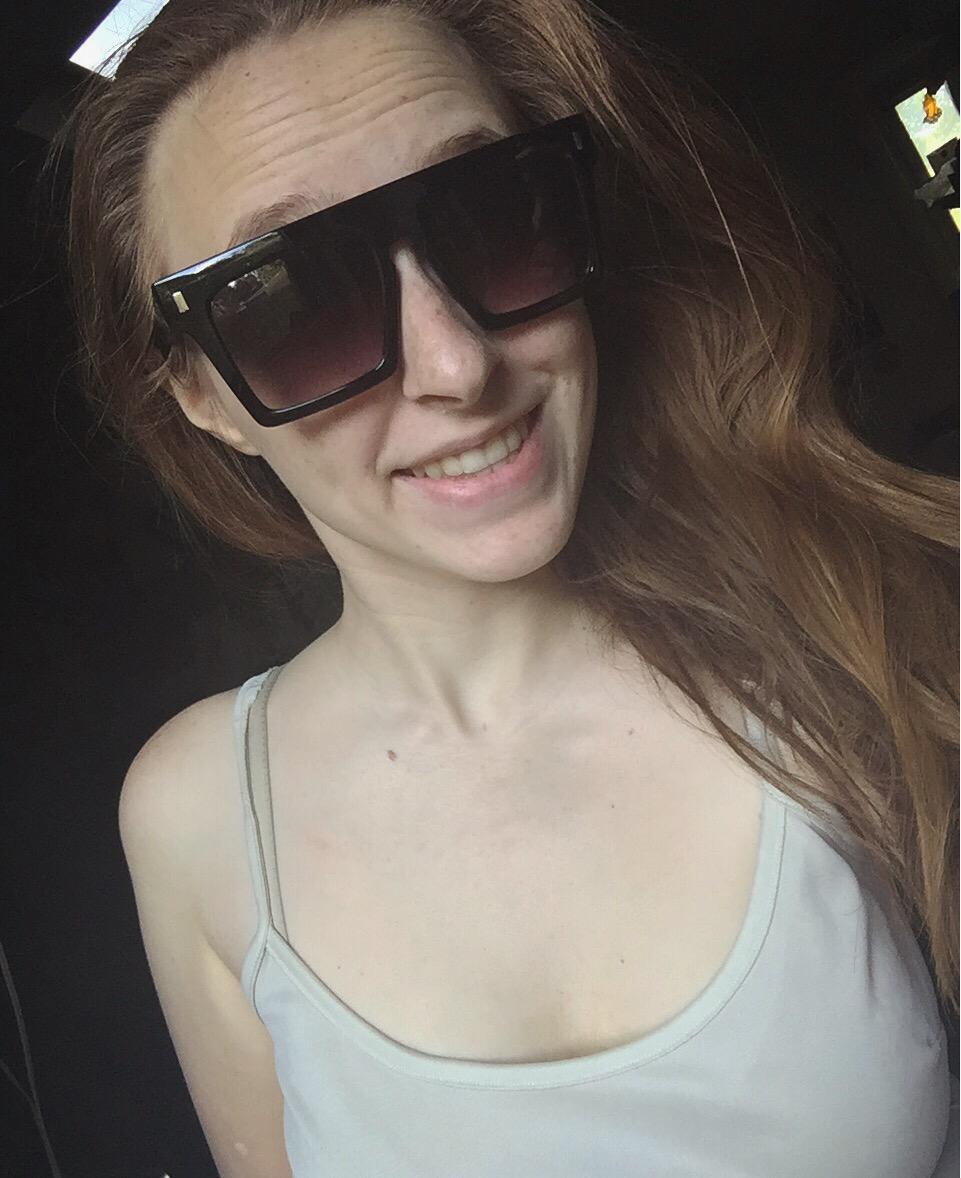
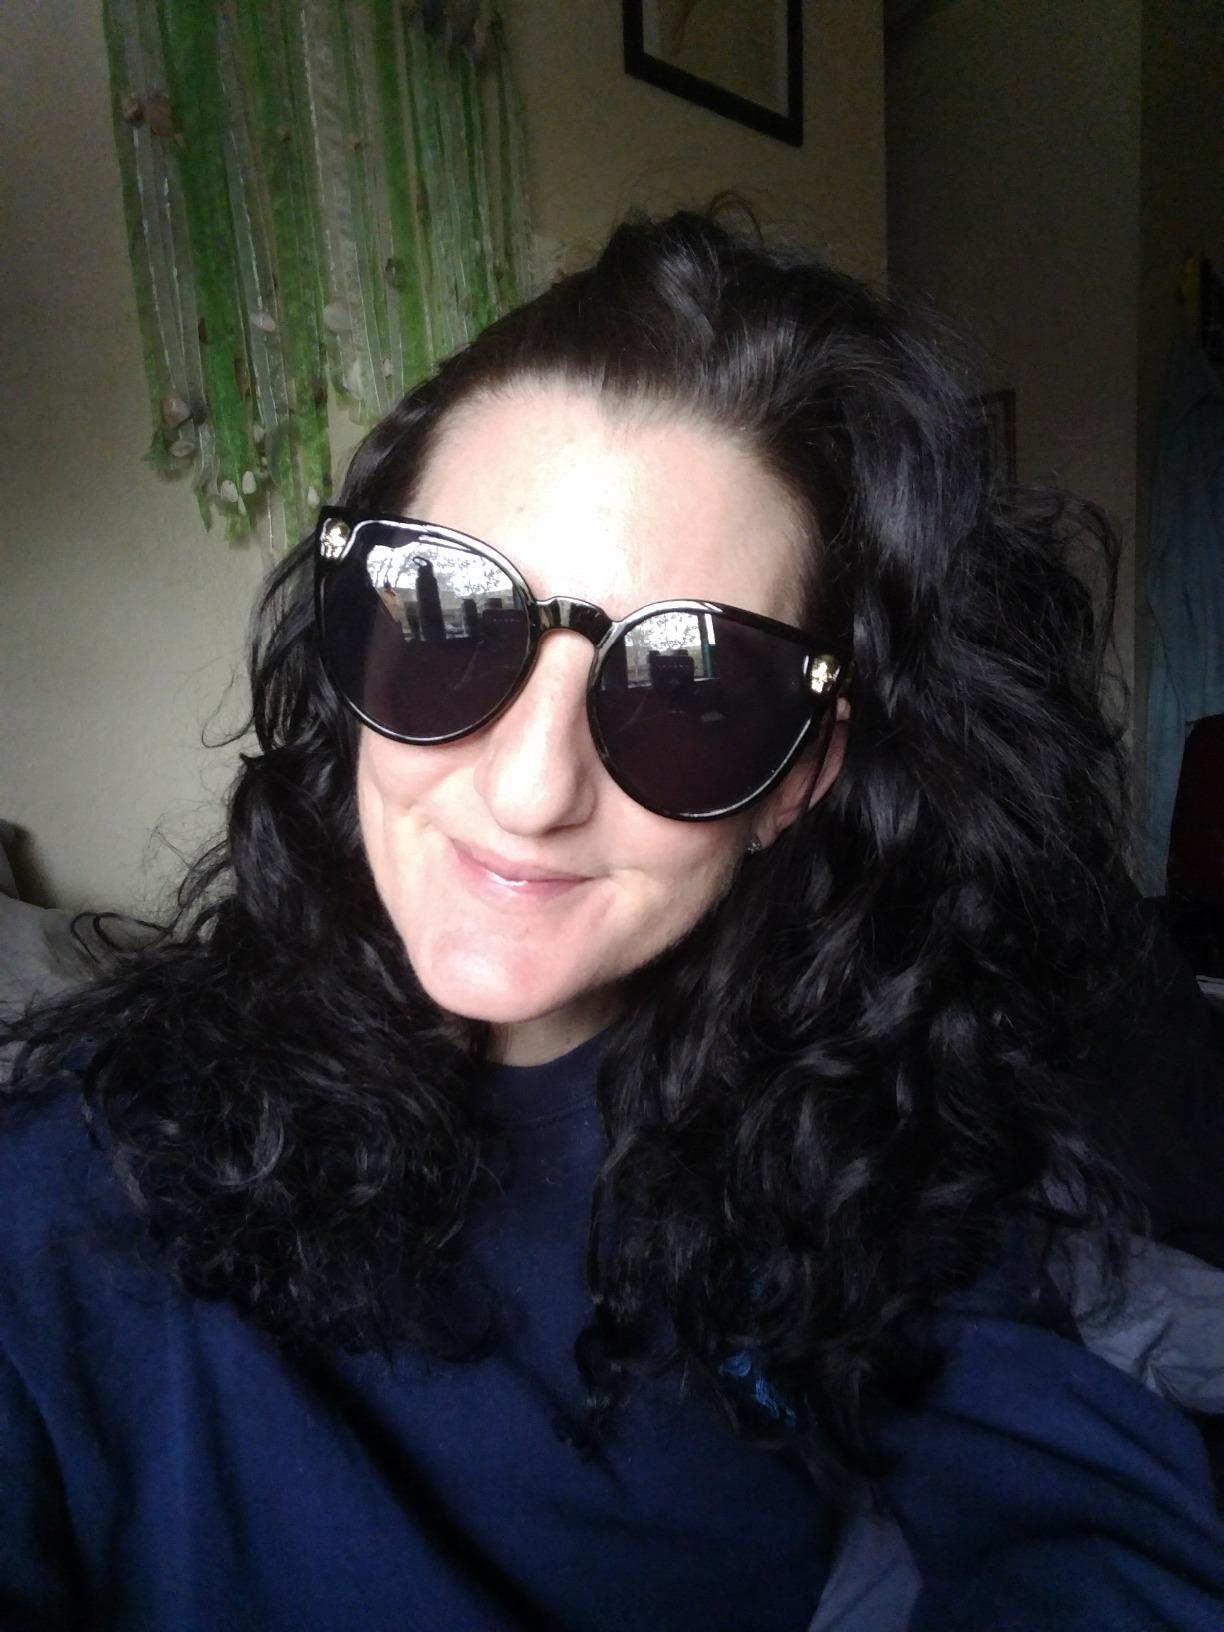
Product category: accessories_sunglasses
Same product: no